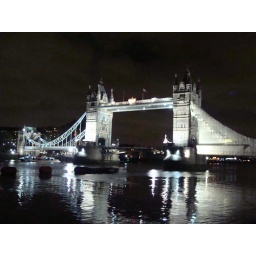
Tower bridge reflected in the water